Japanese aircraft carrier Hōshō

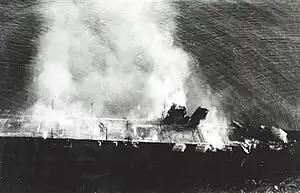
"Hiryū" on 5 June 1942 during the Battle of Midway, photographed from a Yokosuka B4Y biplane launched from "Hōshō"

During the Sino-Japanese War, "Hōshō" rejoined the Third Fleet and supported land operations of the army in Central China in August 1937 with "Ryūjō", later joined by "Kaga". The three carriers carried a total of 90 aircraft to the conflict in China, including 15 from "Hōshō", 27 on "Ryūjō", and the rest with "Kaga". Details of the activities of "Hōshō"s aircraft are scarce, but three of the ship's Nakajima A2N fighters shot down a Martin B-10 bomber on 25 July.